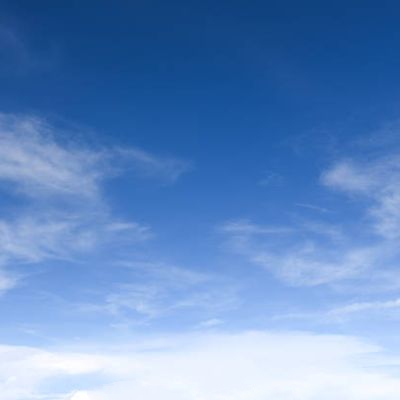
Cloud type: Cirrus (Ci)